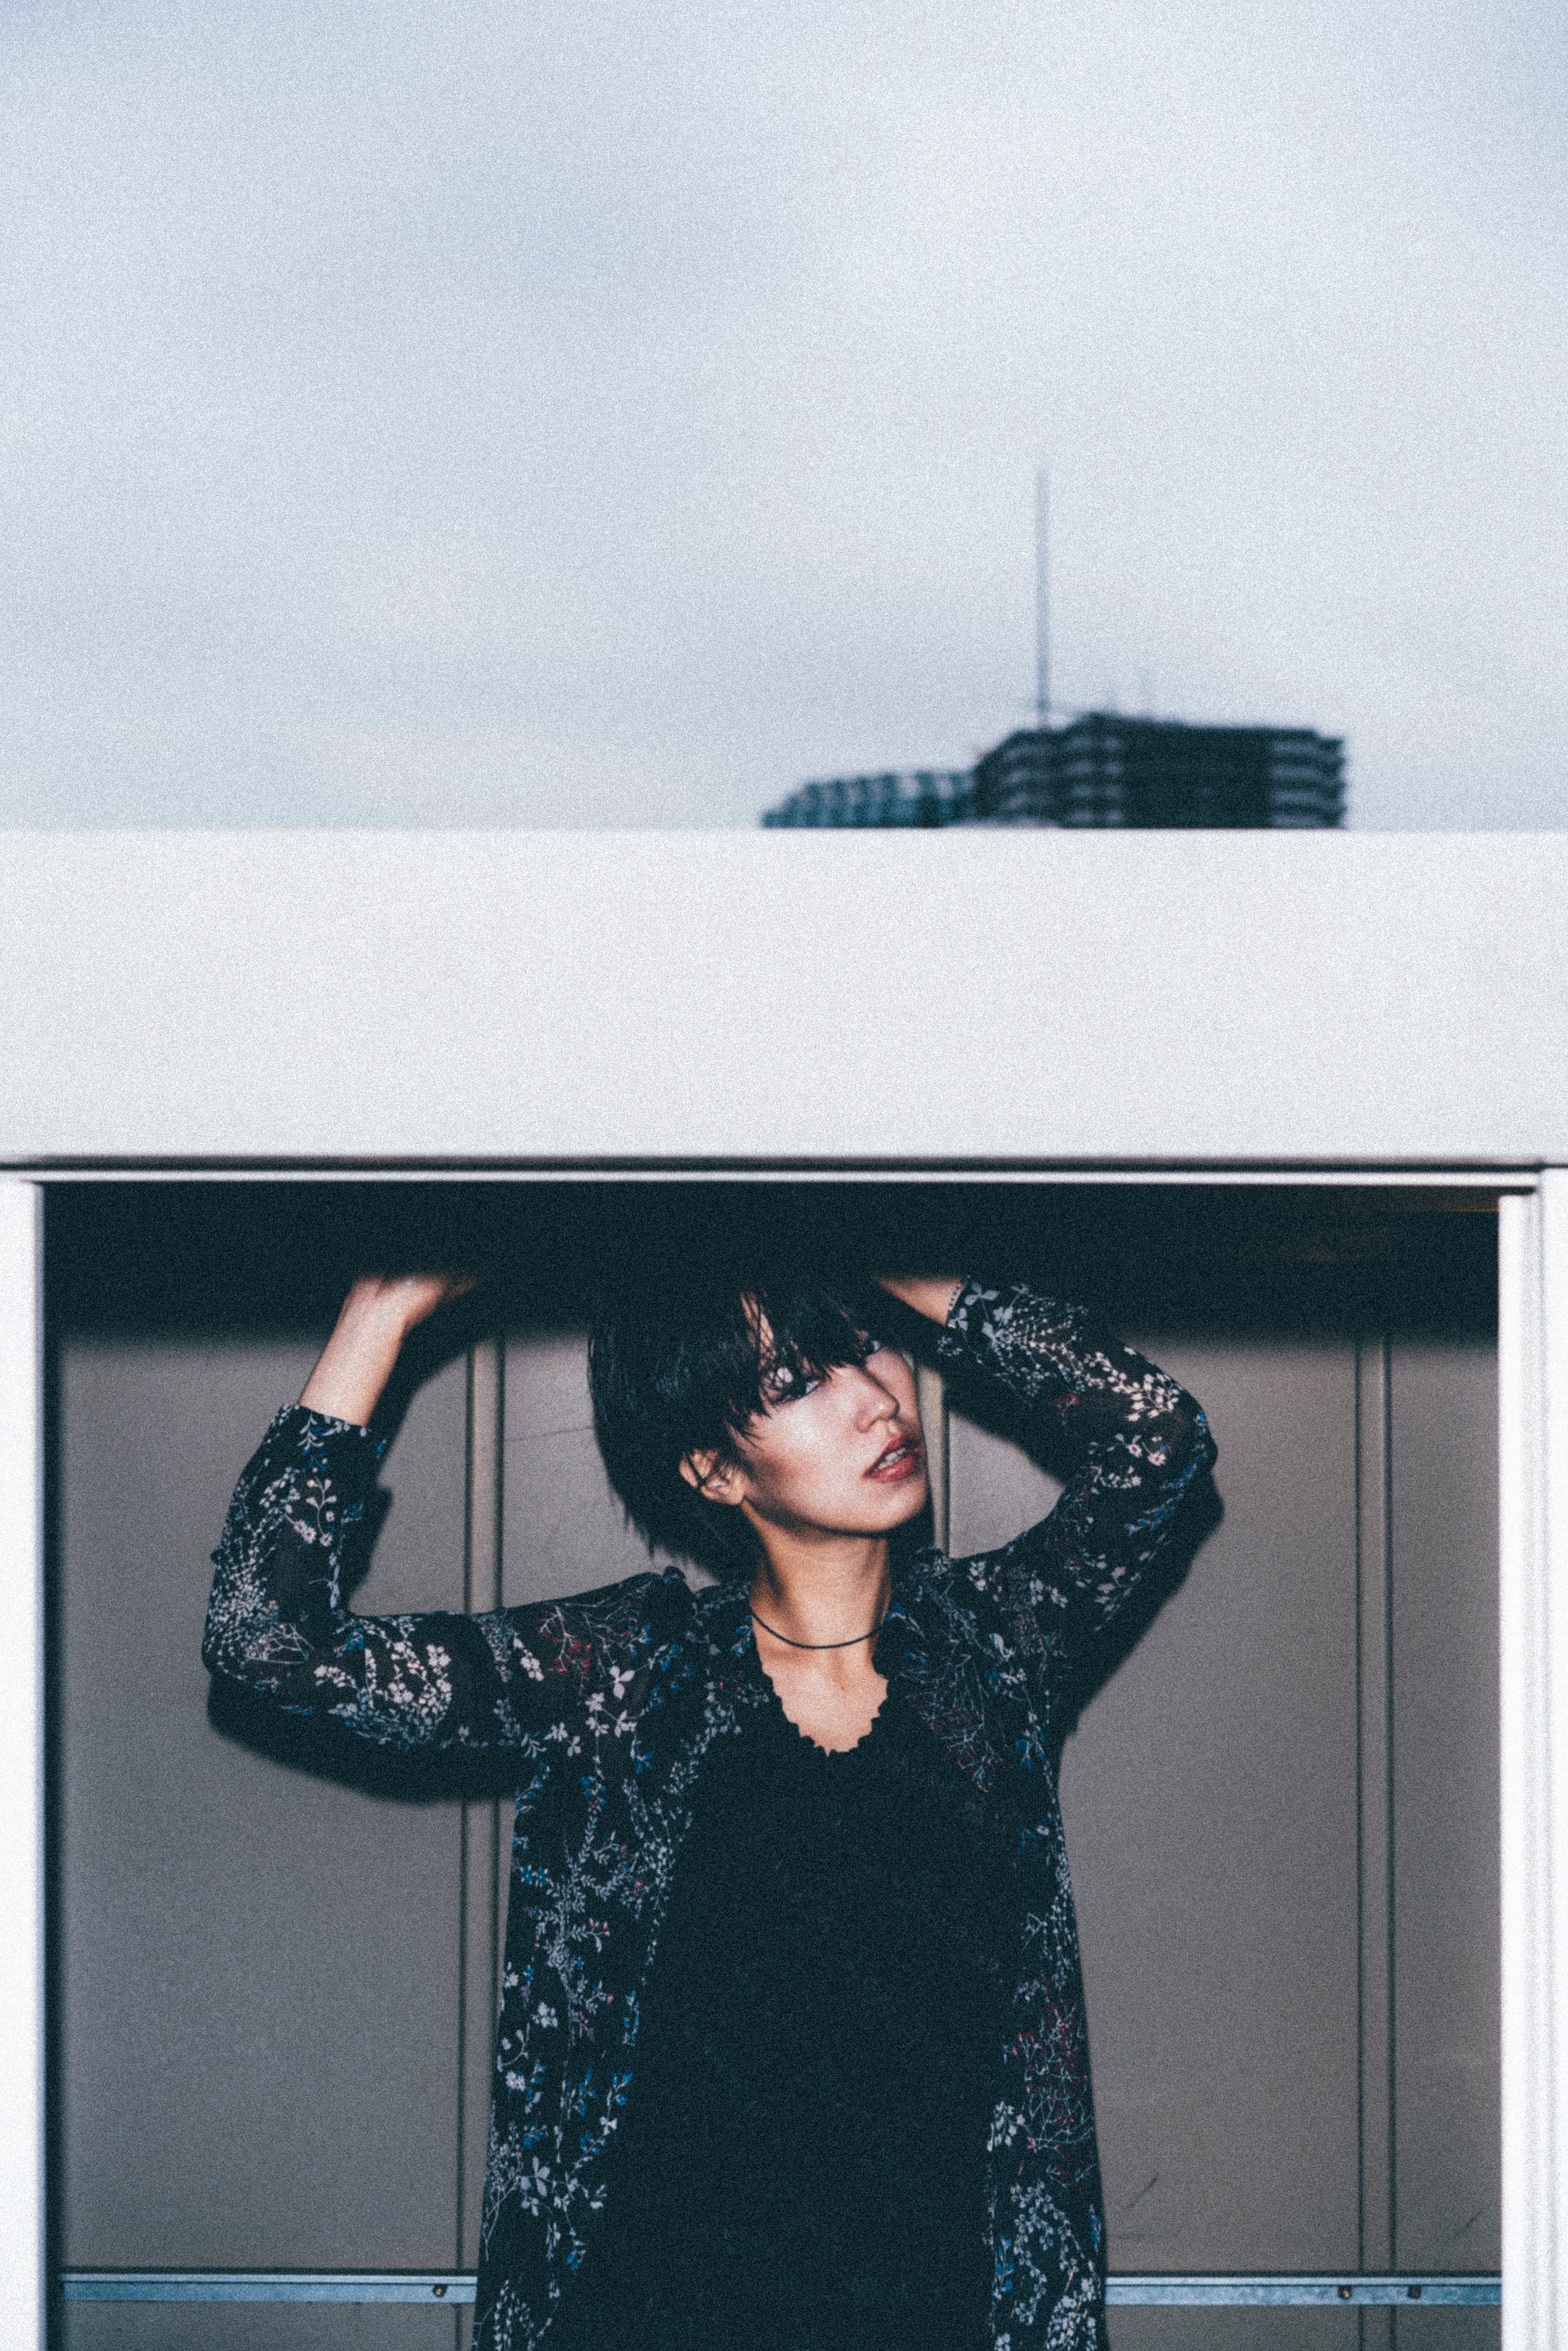
woman, white, asian, fashion, black, jacket, arms up, photograph